Carlos Ezquerra

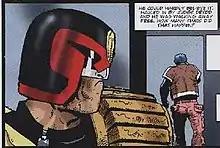
Final image of Judge Dredd in Ezquerra's last published "Judge Dredd" story, "Get Jerry Sing", 40 years later in "2000 AD" #2023, March 2017.

In 1978 he and Wagner created "Strontium Dog", a science fictional western about a bounty hunter in a future where mutants are an oppressed minority forced into doing such dirty work, for "Starlord", a short-lived sister title to "2000 AD" with higher production values. "Starlord" was later merged into "2000 AD", bringing "Strontium Dog" with it. Ezquerra was almost the only artist to draw the character, until 1988, when writer Alan Grant decided to kill him off in a storyline called "The Final Solution". Ezquerra disagreed with the decision, and refused to draw the story, which was instead illustrated by Simon Harrison and Colin MacNeil. In 2000 Wagner and Ezquerra revived "Strontium Dog" based on a treatment Wagner had written for an abortive TV pilot. Initially, stories were set before the character's death in a revised continuity, but 2010's "The Life and Death of Johnny Alpha" brought Johnny back from the dead.